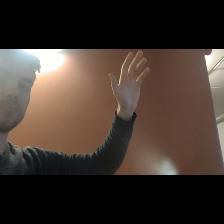
Label: Human